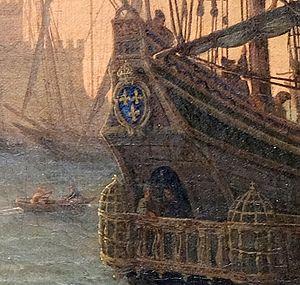
Le Port de mer au soleil couchant est une œuvre du peintre Claude Gellée dit le Lorrain, réalisée en 1639 et depuis 1693 dans les collections royales puis du Louvre. En 2016 elle est exposée dans le pavillon Richelieu, 2ᵉ étage, salle 15.